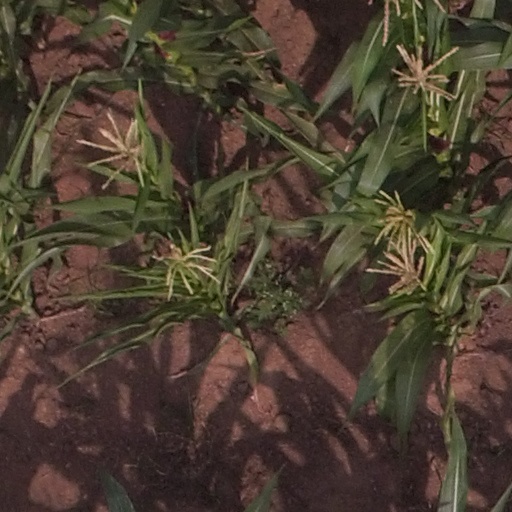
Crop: maize; corn